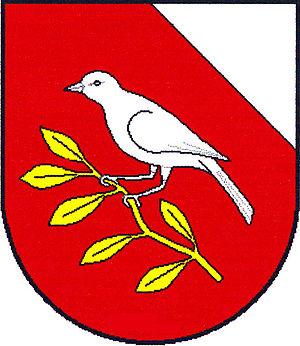
Podolí est une commune du district de Brno-Campagne, dans la région de Moravie-du-Sud, en République tchèque. Sa population s'élevait à 1 431 habitants en 2017.